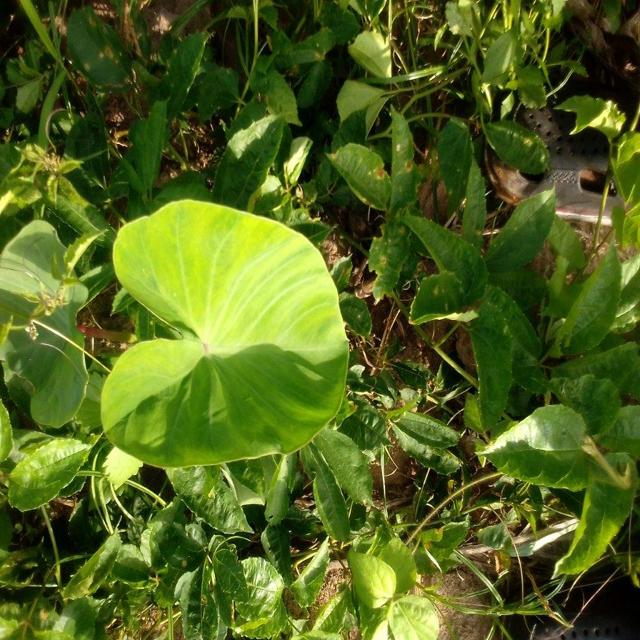
Label: Healthy